Sarah Harris (journalist)

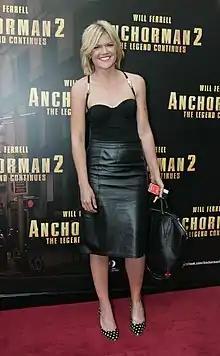
Harris at the "Anchorman 2" premiere in 2013

Sarah Harris (born 13 July 1981) is an Australian television presenter and journalist. She most recently was a co-host on Network 10's "The Project" and previously co-hosted the morning talk show "Studio 10".